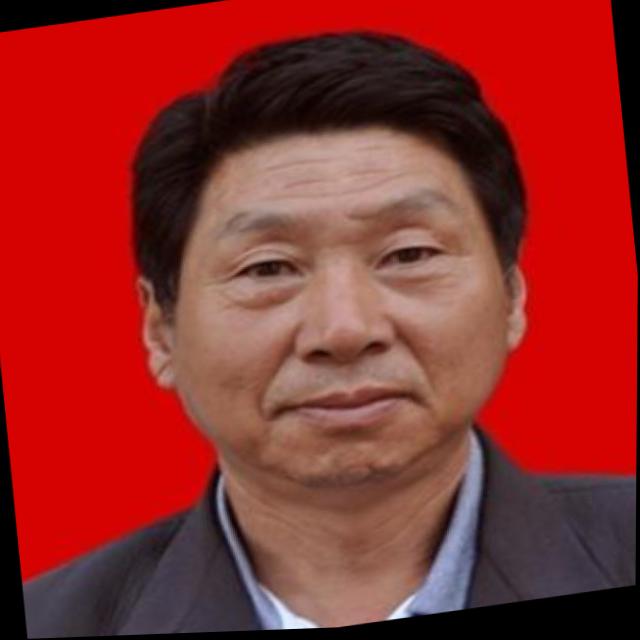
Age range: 45-64